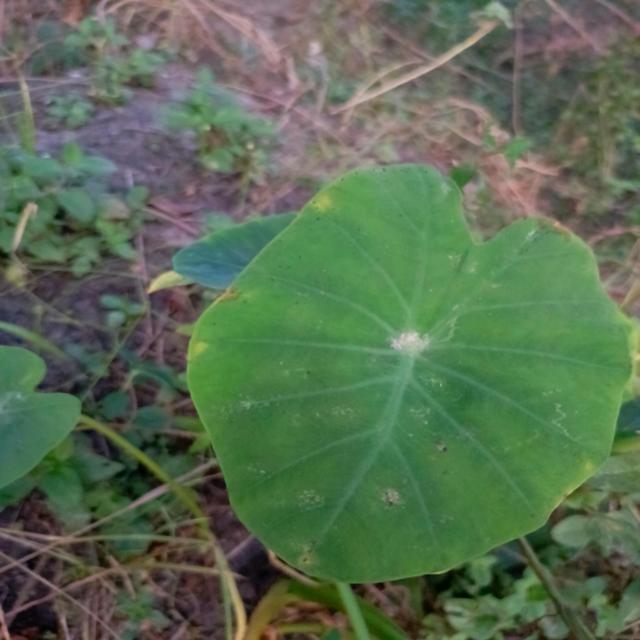
Label: Mid_Blight